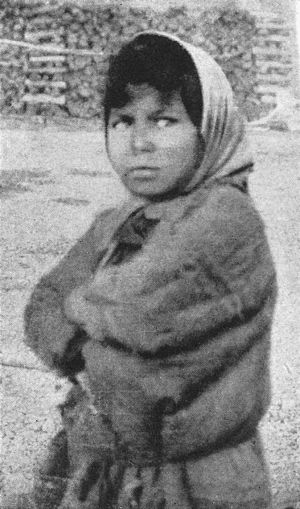
Ketere / Kultur
Ung ket, 1914
Ketere er et folk i Sibirien, der taler ketisk. I det Russiske Kejserrige blev de kaldt for Ostjakker, hvilket var en fælles benævnelse på forskellige etniske grupper, der talte sprog tilhørende flere sprogfamilier. Senere blev de kendt som Jenisej-ostjakker, fordi de beboede det mellemste og sydlige område omkring floden Jenisej i Krasnojarsk kraj i Rusland. De moderne ketere beboede området øst for flodens mellemste del før, de blev politisk assimilerede af Rusland fra 1600-tallet og frem efter.